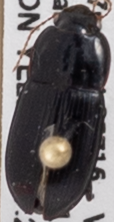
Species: Harpalus opacipennis
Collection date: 2018-07-12
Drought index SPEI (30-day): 0.662
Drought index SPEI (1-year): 2.09
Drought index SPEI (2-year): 0.992